Rory Fitzpatrick

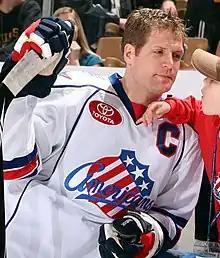
Fitzpatrick in 2009

Rory Brian Fitzpatrick (born January 11, 1975) is an American politician and former professional ice hockey defenseman who played ten seasons in the National Hockey League (NHL) for the Montreal Canadiens, St. Louis Blues, Nashville Predators, Buffalo Sabres, Vancouver Canucks and Philadelphia Flyers. He was known as a journeyman depth player at the NHL level. A Republican, Fitzpatrick served as Irondequoit town supervisor from 2021 to 2023.